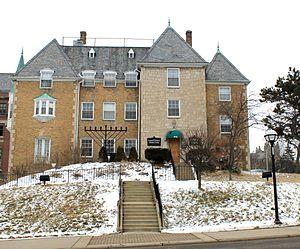
La Maison Chabad est un ensemble de centres communautaires pour disséminer le judaïsme traditionnel du mouvement Chabad. Son fondateur est le rabbin Loubavitch Menachem Mendel Schneerson. Au sein des Maisons Chabad, le Shaliach et la Shalucha anime des activités et rend service à la communauté juive locale et aux touristes juifs.